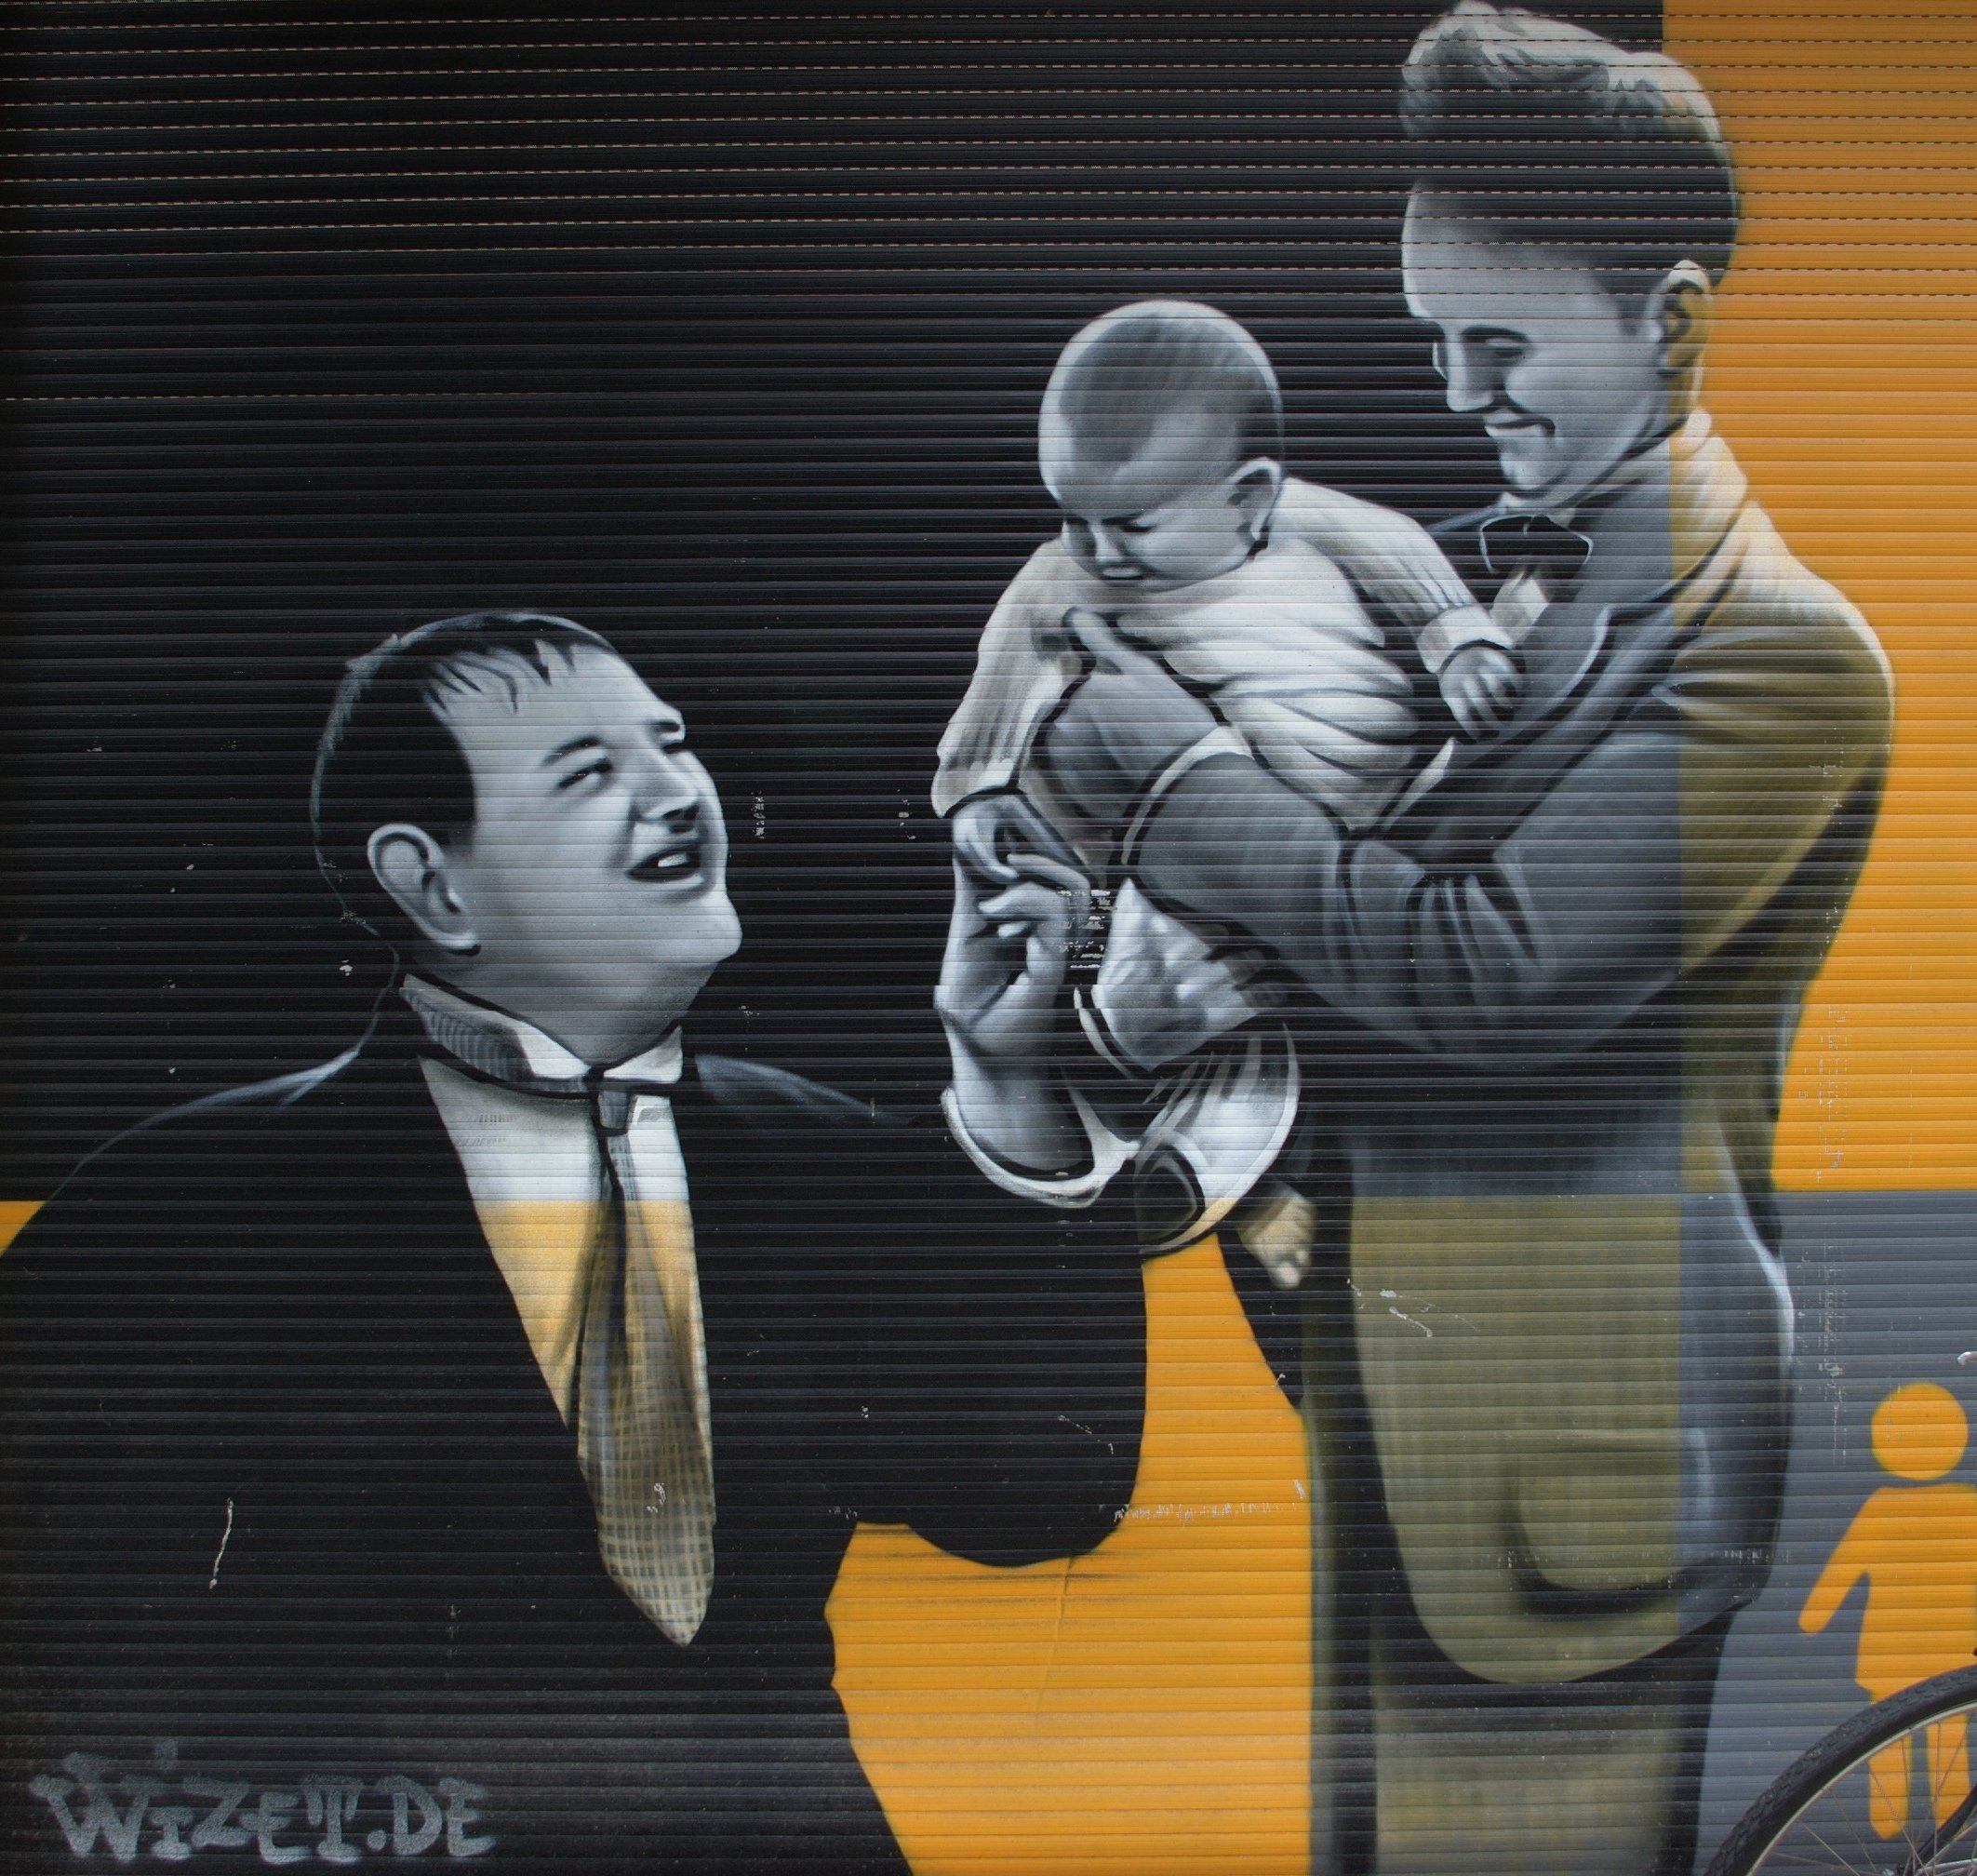
art, 2011, illustration, mural, rawtherapee, germany, deutschland, berlin, pentax, 20mm, lenstagged, steffenzahn, guessedberlin, gwbflorianhardwig, k100d, justpentax, iamflickr, cosina, voigtlander, skopar, colorskopar, cv20, colorskopar20mmf35slii, 20mmf35slii, voigtlander20mm, cv2035, skopar20mmf35, cosinavoigtl nder, cosinavoigtl ndercolorskopar20mmf35, voigtl nder20mmf35colorskoparslii, voigtl nder20mmf35, album cover